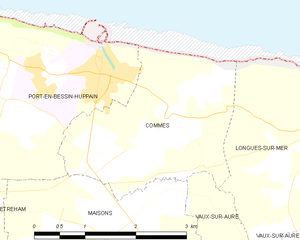
Commes est une commune française située dans le département du Calvados en région Normandie, peuplée de 401 habitants.